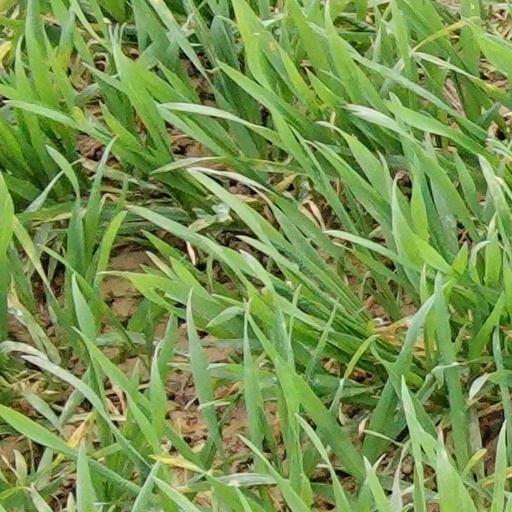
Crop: wheat